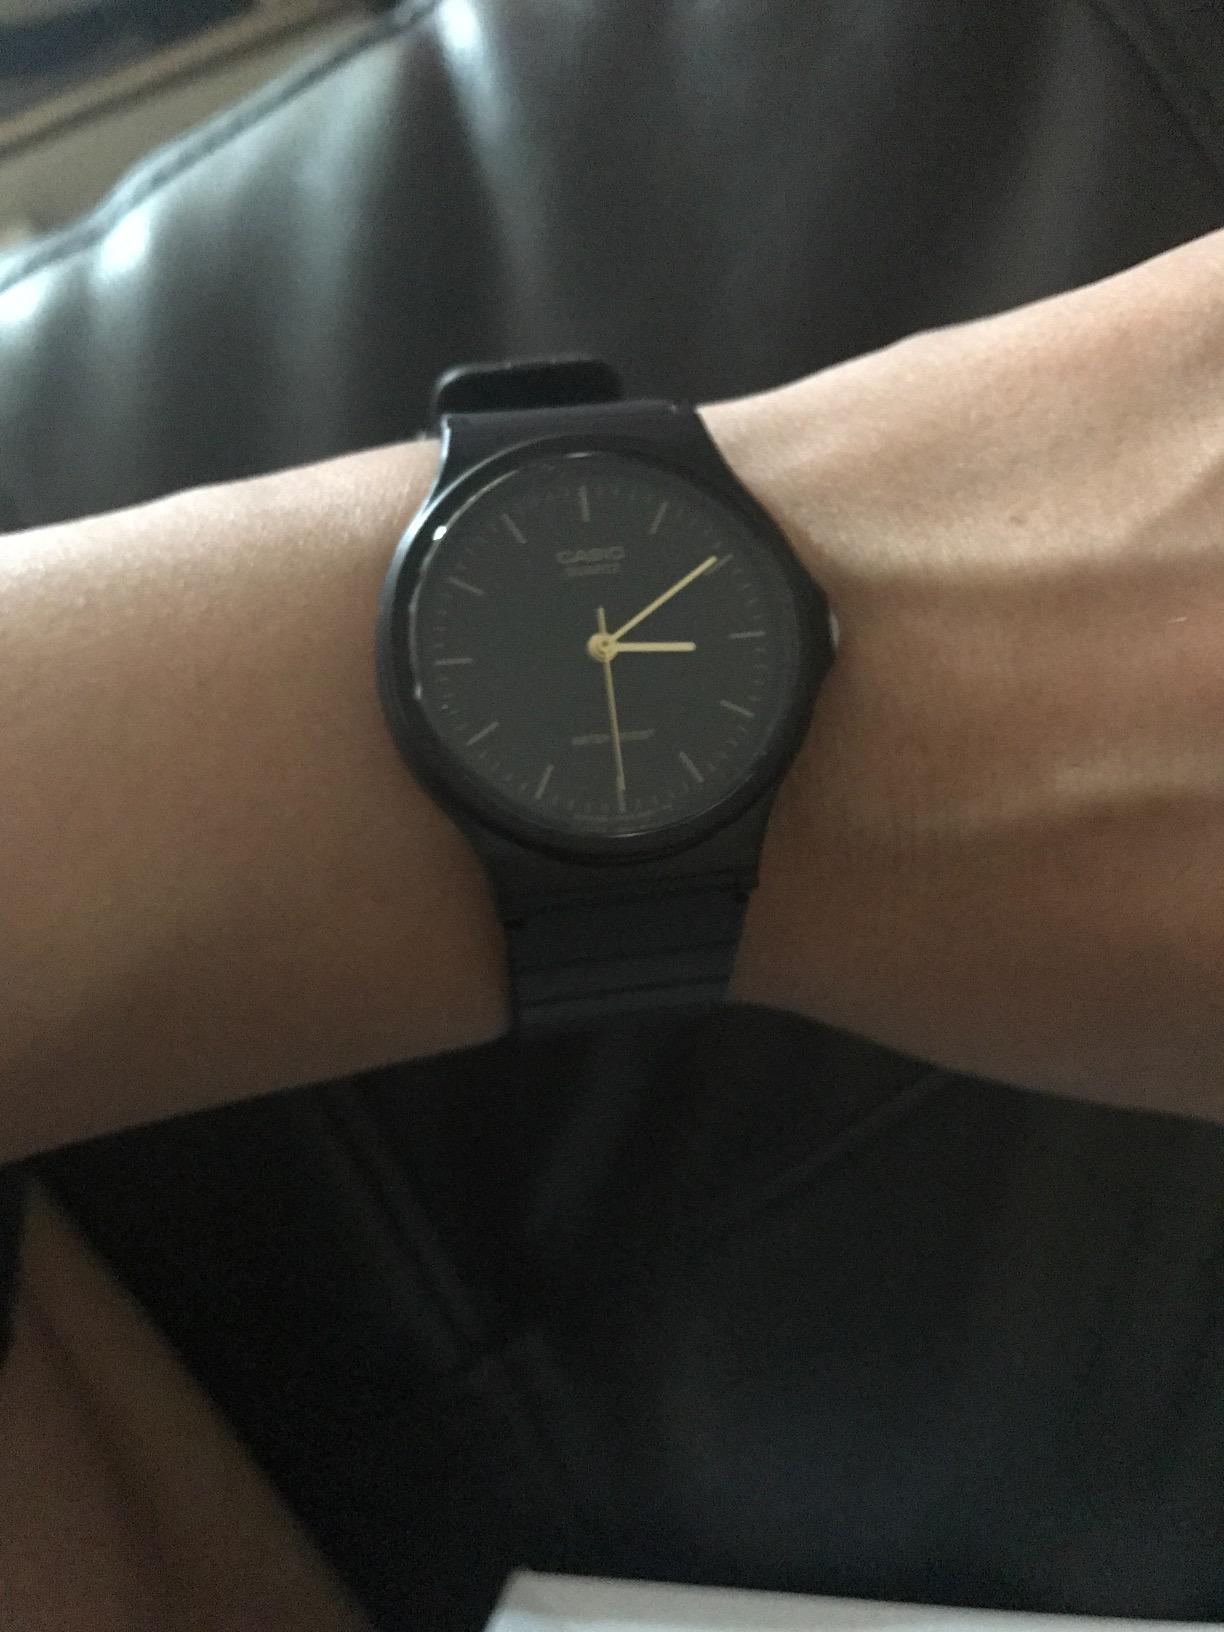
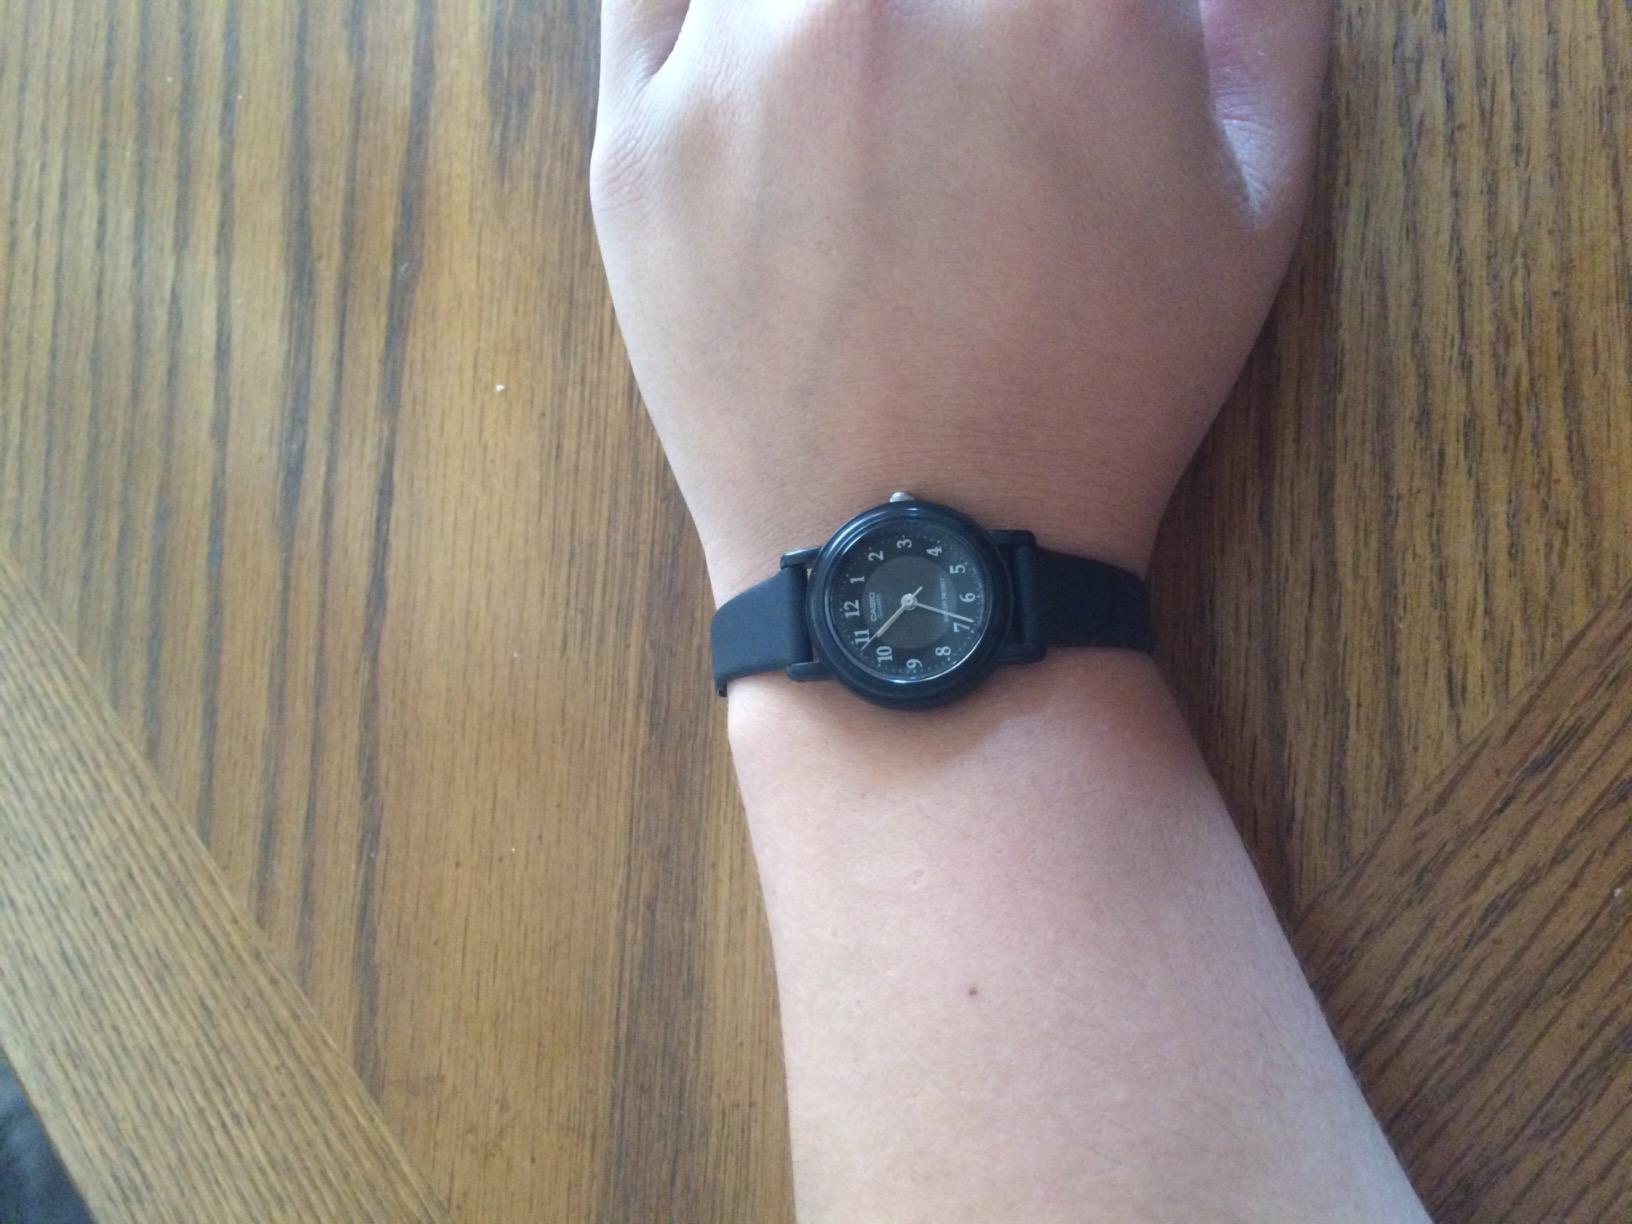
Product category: accessories_watch
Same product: no